Wildwood Park Historic District (Fort Wayne, Indiana)

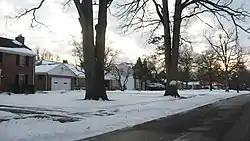
Wildwood Park Historic District, January 2014

Wildwood Park Historic District is a national historic district located at Fort Wayne, Indiana. The district encompasses 190 contributing buildings, 2 contributing sites, and 1 contributing structure in a predominantly residential section of Fort Wayne. The area was developed from about 1914 to 1955, and includes notable examples of Colonial Revival, Tudor Revival, and Bungalow / American Craftsman style residential architecture. The neighborhood was platted and designed by noted landscape architect Arthur Asahel Shurcliff.